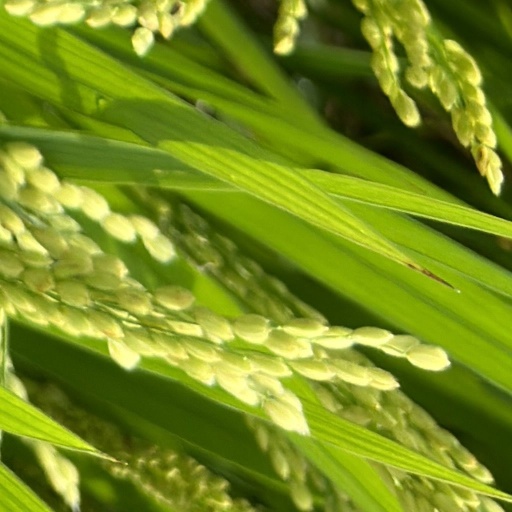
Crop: rice